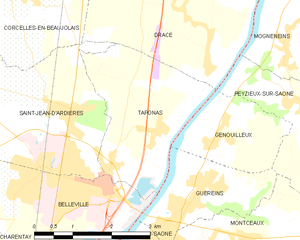
Carte des communes françaises